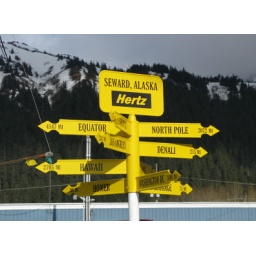
street signs in Seward